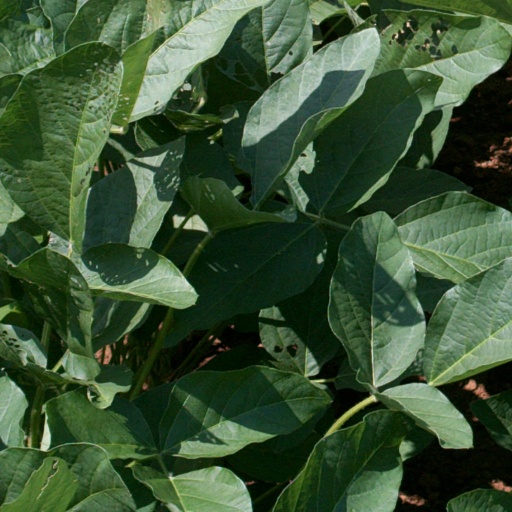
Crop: soybean